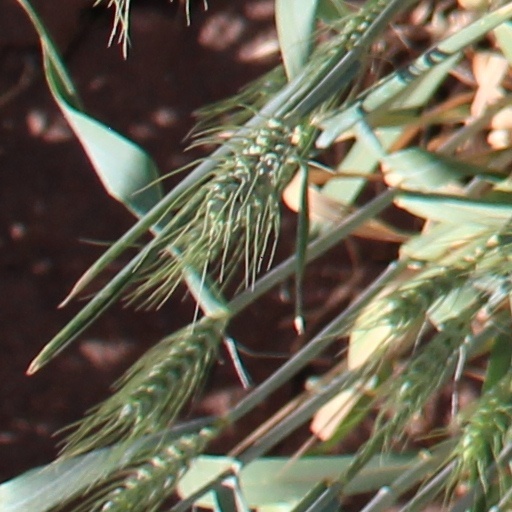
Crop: wheat